New Hope, Pennsylvania

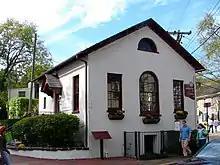
Old Town Hall, which now serves as New Hope's visitor's center

According to the U.S. Census Bureau, the borough has a total area of , of which is land and (11.19%) is water. Much of that water is the Delaware River.